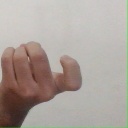
अक्षर: ज